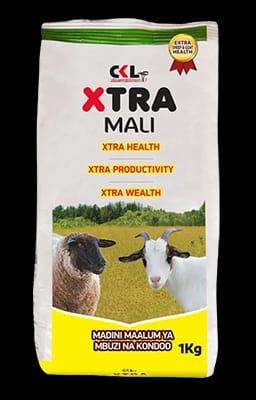
Pakiti lenye rangi ya kijani, nyeupe na njano, huku likiwa na lebo yenye picha ya mbuzi na kondoo. Likiwa limebeba virutubisho na madini vyenye uzito wa kilo moja, maalumu kwa ajili ya afya ya mifugo kama vile; mbuzi na kondoo.